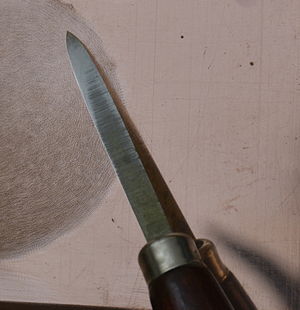
Skrabestål
Skrabestål
Skrabestål, også kaldet skrabejern, er et redskab af hærdet stål, der anvendes indenfor dybtryksgrafik. Ved koldnålsradering og kobberstik bruges skabestål til at fjerne grater og metalspåner på trykpladen samt fjerne eller mindske uønskede linjer. Ved mezzotinte benyttes skrabestål til at frembringe lyse toner ved skrabning i overfladen, der forinden er bearbejdet med vuggestål.